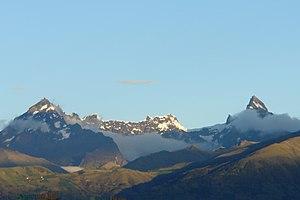
L'Altar est un volcan éteint d'Équateur. Il présente de nombreux pics disposés sur le pourtour d'un cirque dont le fond est occupé par un lac.